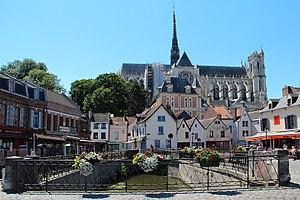
Amiens (Somme - France), la cathédrale Notre-Dame d'Amiens vue depuis la Place du Don.
Saint-Leu est un quartier d'Amiens, en France. Traversé par des canaux, il présente un caractère pittoresque.
Amiens est une commune française, préfecture du département de la Somme en région Hauts-de-France.
Amiens est composée de vingt-six quartiers administratifs. Les quartiers les plus anciens portent généralement le nom de l'église autour de laquelle ils sont implantés. Dans les évolutions plus récentes, avec l'intégration de villages ou des faubourgs, ce sont eux qui ont donné leur nom aux quartiers. Ils se structurent sur les axes majeurs que sont les boulevards dits intérieurs et extérieurs, en cercles concentriques, et les bras du fleuve.